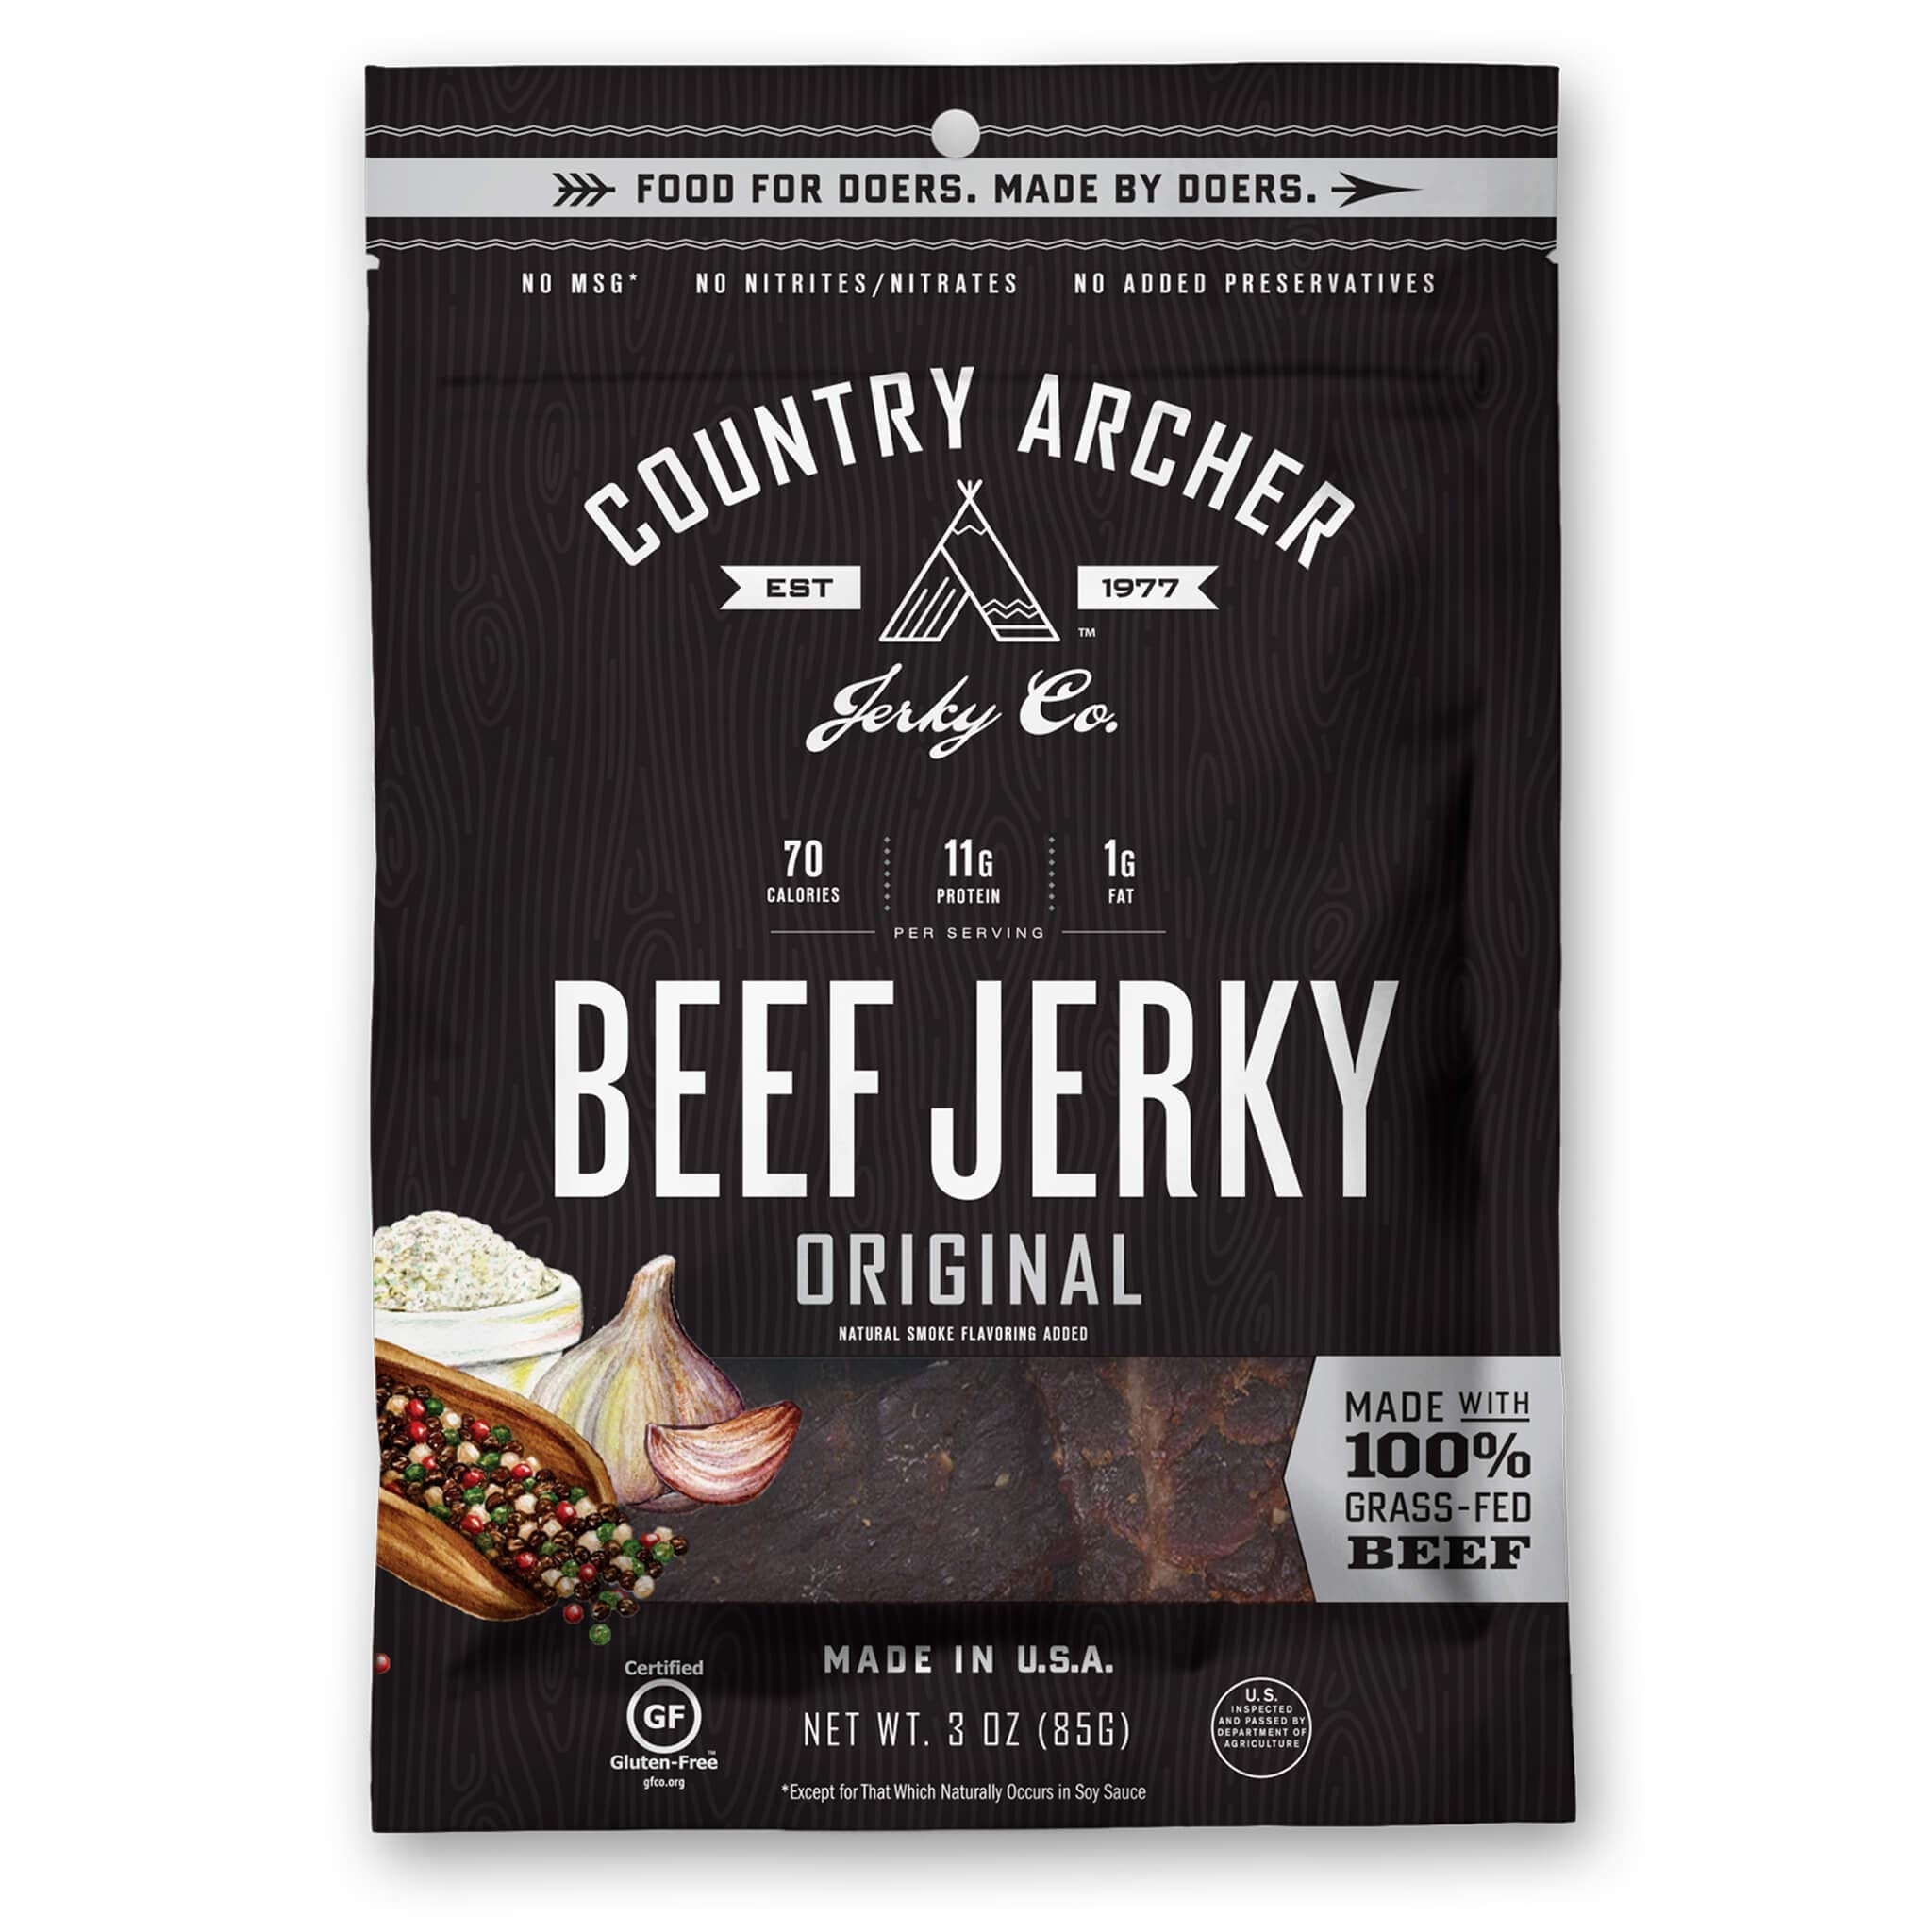
Item Name: Country Archer, Original Beef Jerky, 3 Ounce
Bullet Point 1: 100% GRASS-FED BEEF: Contains a 3 ounce resealable bag Country Archer Original Beef Jerky
Bullet Point 2: AS GOURMET AS JERKY GETS: Handcrafted with clean, real food and organic ingredients
Bullet Point 3: REAL INGREDIENTS: Gluten-free, no nitrates/nitrites, no MSG, no hormones or antibiotics
Bullet Point 4: HIGH PROTEIN: 70 calories, 11g protein, 1g fat - per 1oz serving
Bullet Point 5: FOOD FOR DOERS, MADE BY DOERS: A great addition to your Paleo or Keto lifestyle. Whether you are camping, hiking, traveling, or just taking a snack break - fuel your adventure.
Value: 3.0
Unit: Ounce

Price: 59.885